Saint Matthew, Hutt's Gate

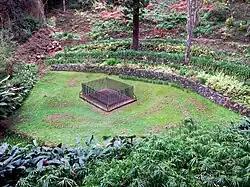
Napoleon's grave

On leaving the University of Oxford in 1676, Edmond Halley visited Saint Helena and set up an observatory with a aerial telescope with the intention of studying stars from the Southern Hemisphere. The site of this telescope is near the church. The 680m high hill there is named for him and is called Halley's Mount.